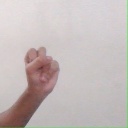
अक्षर: स